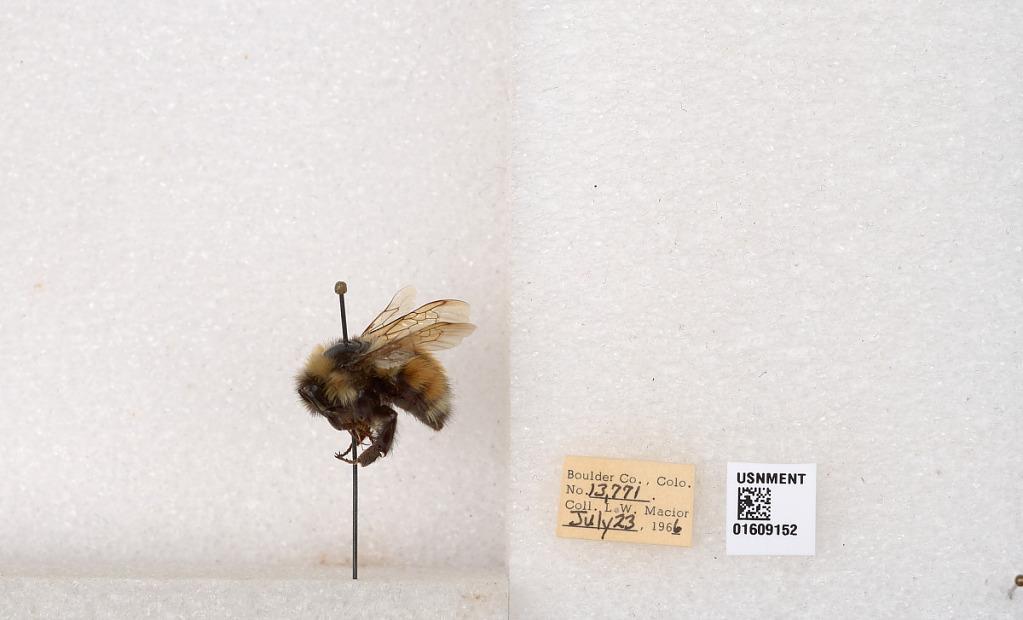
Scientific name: Bombus (Pyrobombus) sylvicola Kirby
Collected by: L. Macior
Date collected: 1966-7-23
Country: United States
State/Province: Colorado
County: Boulder
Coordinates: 40.0263, -105.3